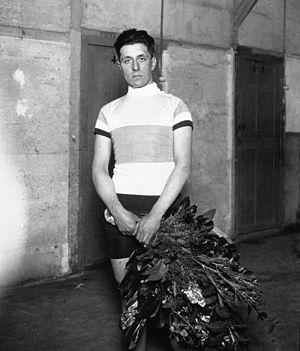
Léon Galvaing, vainqueur du match vitesse amateur du Vel'd'Hiv'
Léon Galvaing est un coureur cycliste français, spécialiste de la piste. En tant qu'amateur, il a remporté une médaille d'argent au championnat du monde de vitesse 1926, derrière l'italien Avanti Martinetti.